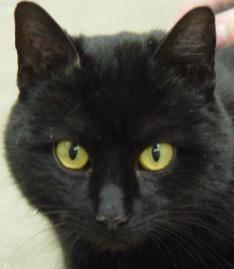
cat